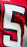
Number: 5